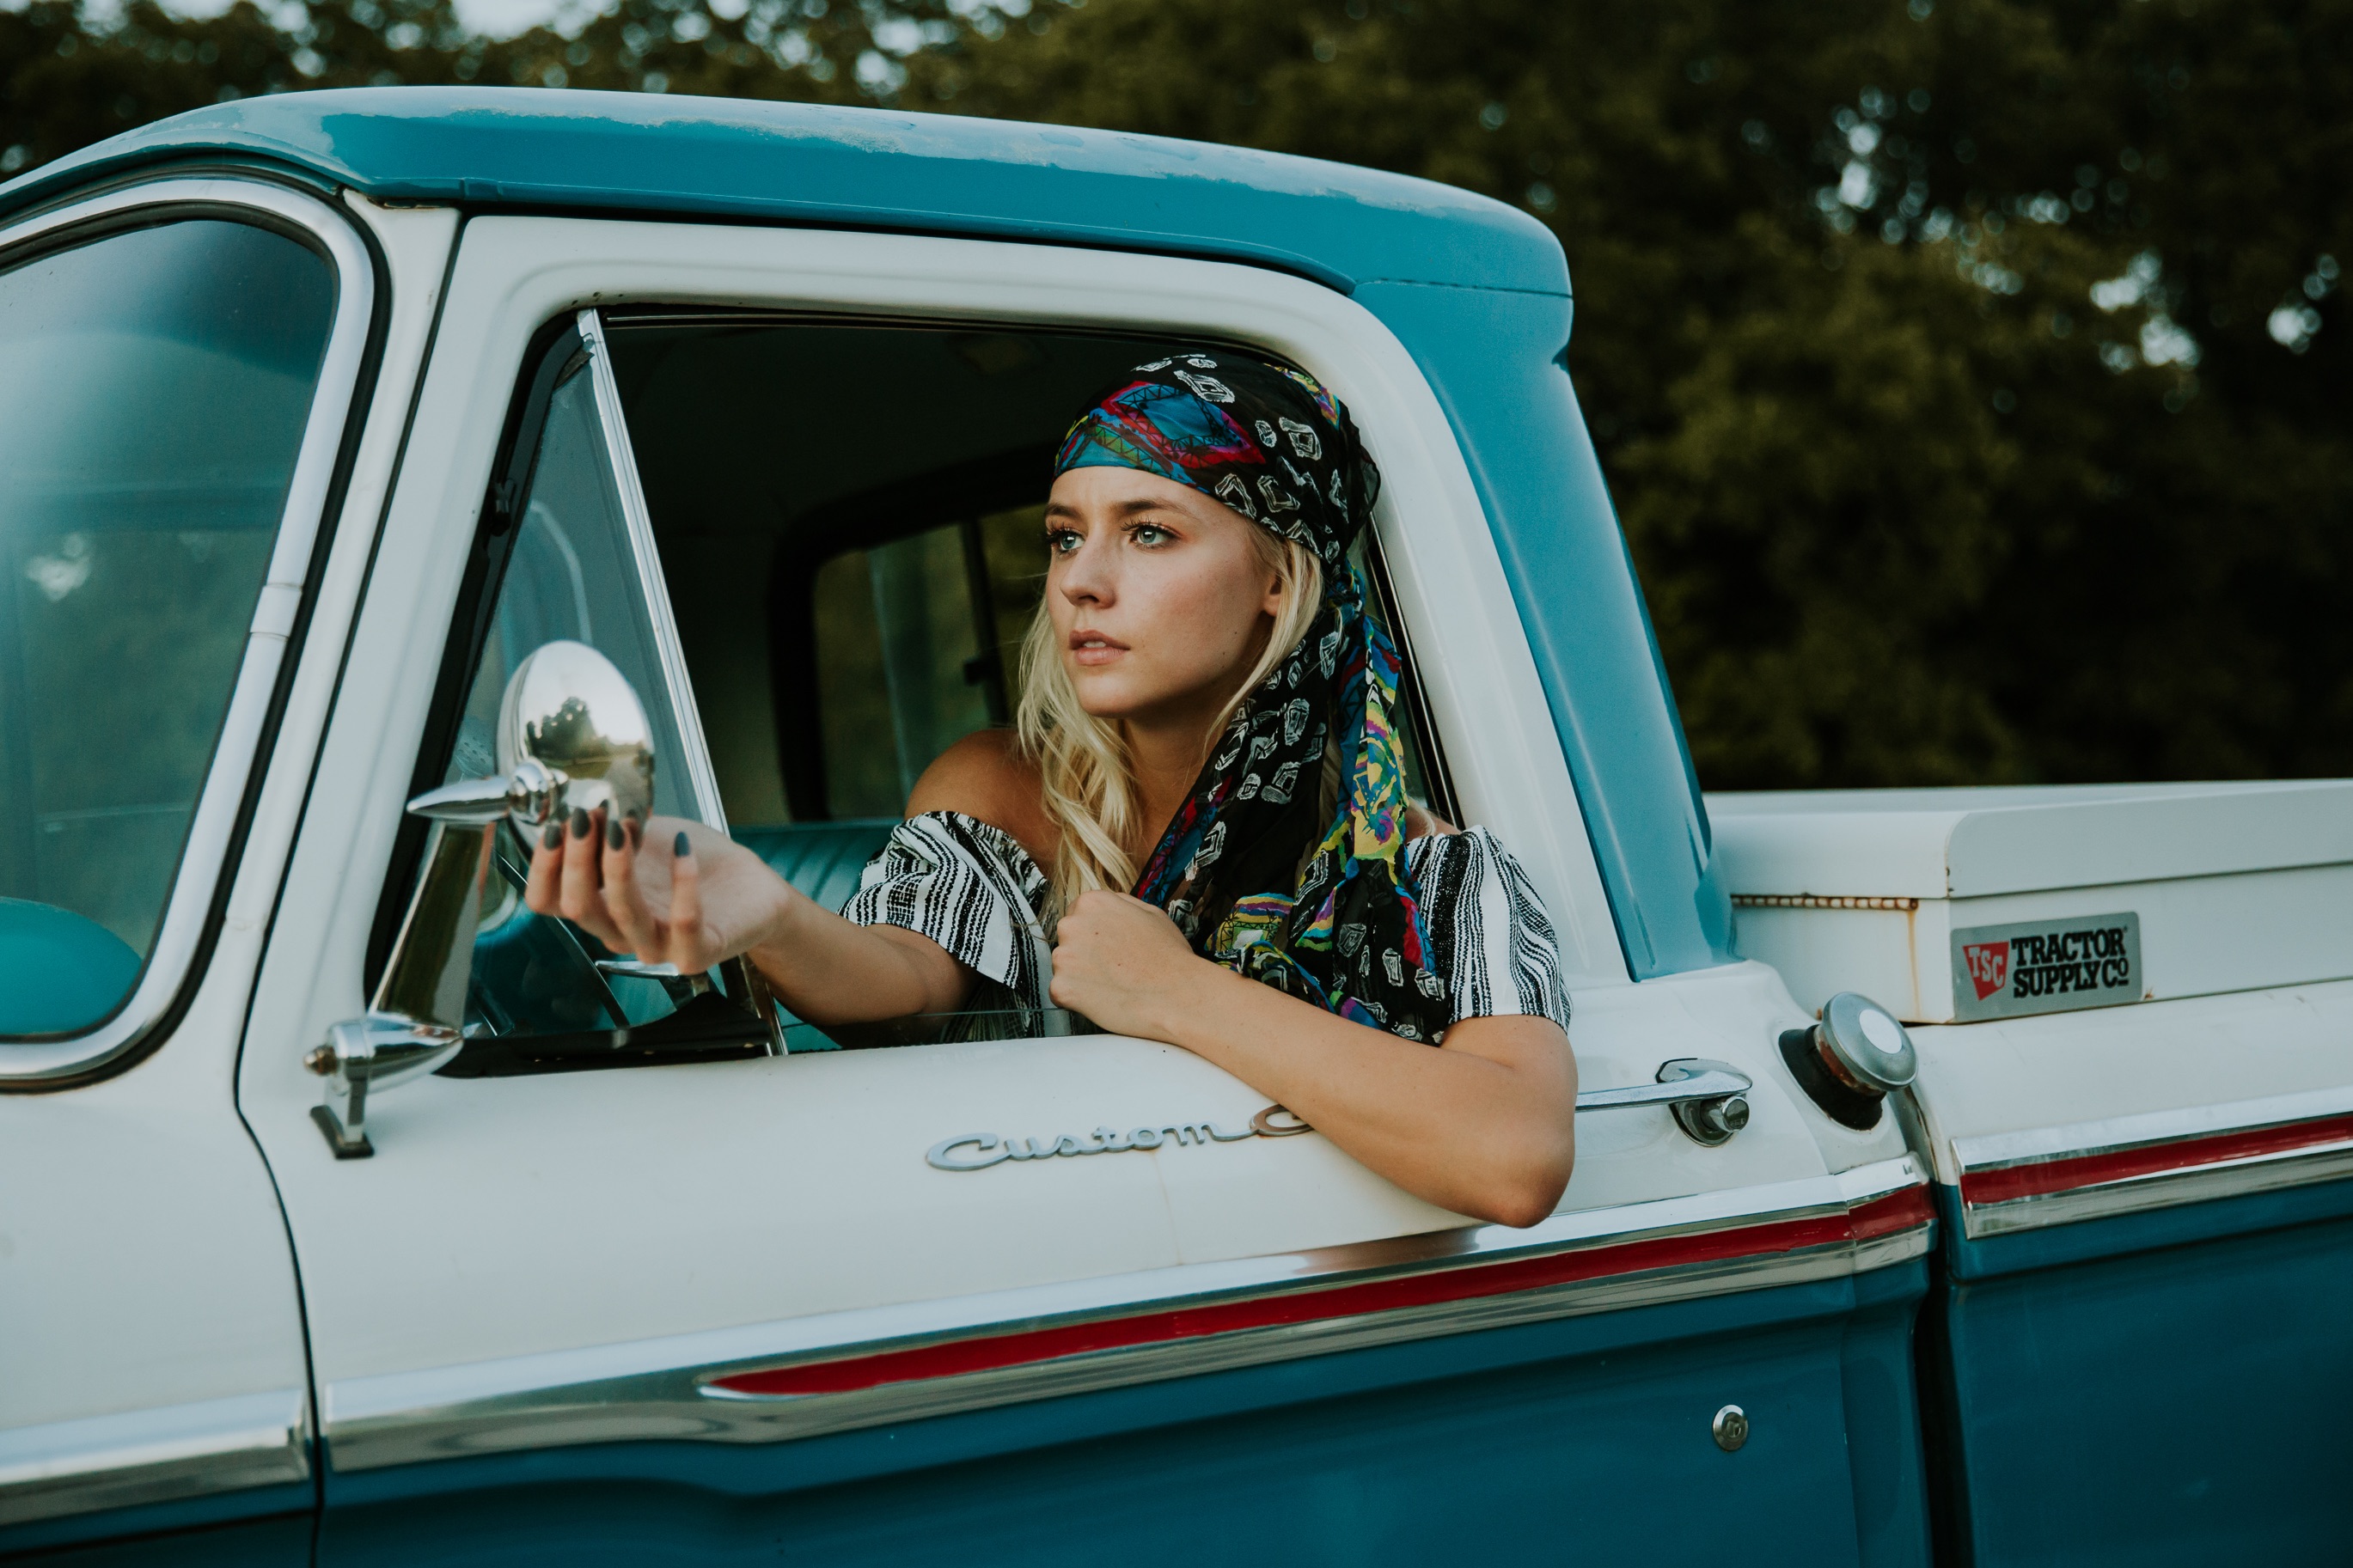
woman, boat, car, driving, vacation, truck, vehicle, mirror